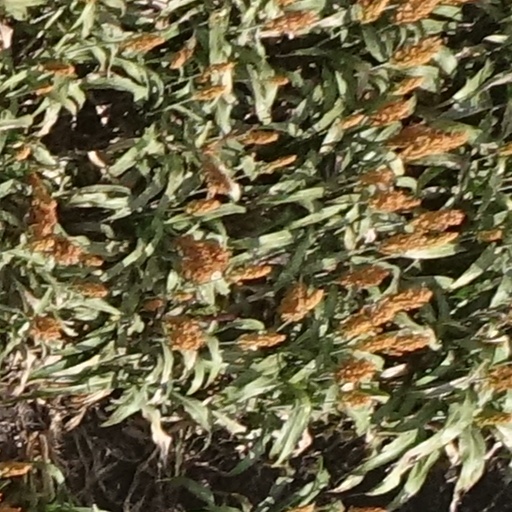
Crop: sorghum